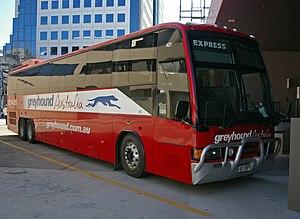
Greyhound Australia est une entreprise australienne de transport par bus à longue distance. Issue de la fusion de plusieurs sociétés, la plus ancienne fondée en 1905, elle a son siège à Eagle Farm, près de Brisbane, dans le Queensland. Elle transporte chaque année 1,3 million de passagers sur 29 millions de kilomètres.